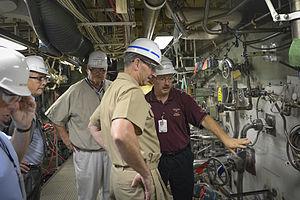
L'USS Gerald R. Ford (CVN-78) est un porte-avions de la marine américaine, navire de tête de la classe Gerald R. Ford qui doit progressivement remplacer les unités de la classe Nimitz. Il fait partie des 11 porte-avions géants de l'US Navy. Dévoilé le 16 janvier 2007 par communiqué du secrétaire de la Navy, Donald C. Winter, ce bâtiment porte le nom du 38ᵉ président des États-Unis, Gerald R. Ford, qui a combattu durant la Seconde Guerre mondiale à bord du porte-avions USS Monterey dans le théâtre du Pacifique en terminant sa carrière avec le grade de lieutenant-commander.